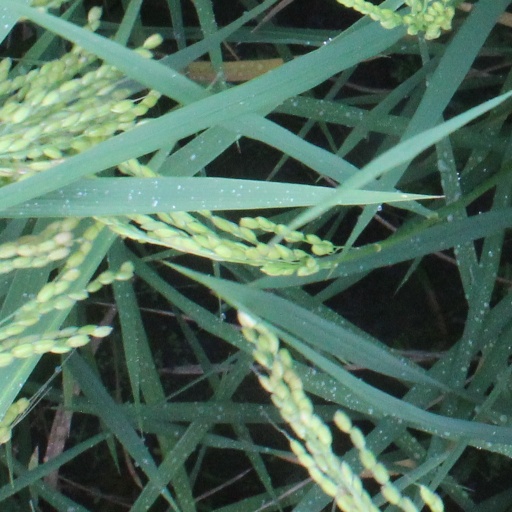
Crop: rice